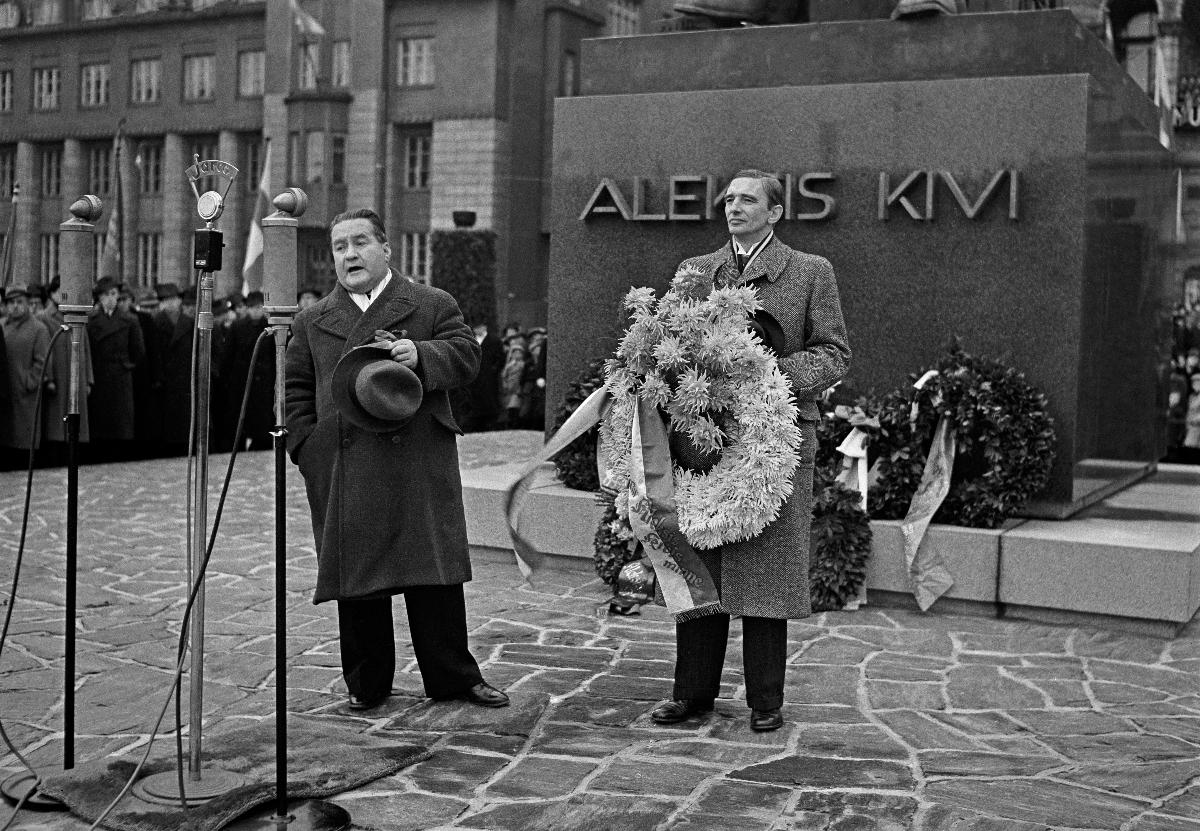
Aleksis Kiven patsaan paljastus
Aleksis Kivi statyns avtäckning; The unveiling of the Aleksis Kivi statue
sisällön kuvaus: Aleksis Kiven patsaan paljastustilaisuus Helsingin rautatientorilla 10.10.1939. content description: The unveiling of the Aleksis Kivi statue on Railway Square in Helsinki 10.10.1939. innehållsbeskrivning: Aleksis Kivi statyns avtäckning på Järnvägstorget i Helsingfors 10.10.1939.
Kuvaaja: Sundström, Hugo, kuvaaja
Vuosi: 1939
Paikka: Suomi, Uusimaa, Helsinki
Aiheet: HBL; patsaat; veistokset; kirjailijat; paljastustilaisuudet; julkinen taide; statues; sculptures (works of art); authors; public art; art; sculptures; unveilings; statyer; skulpturer; författare; offentlig konst; konst; avtäckningar